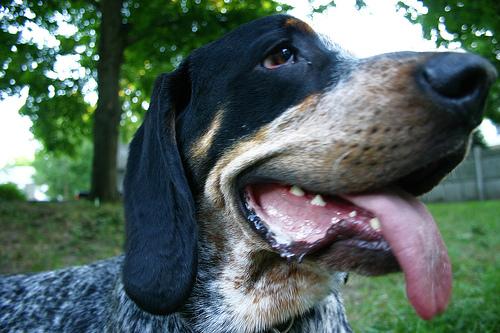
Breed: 217-n000050-bluetick